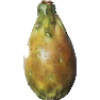
Label: cactus_fruit